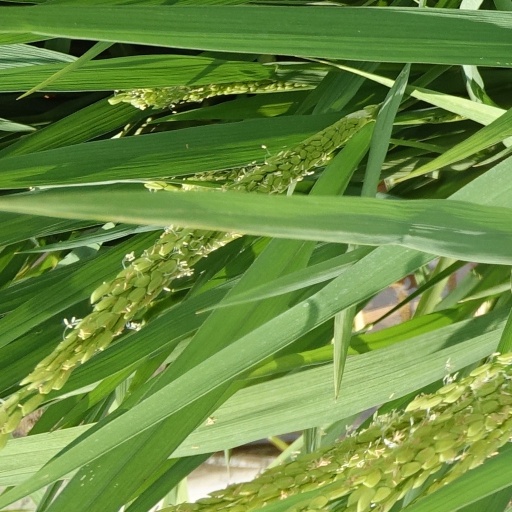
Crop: rice